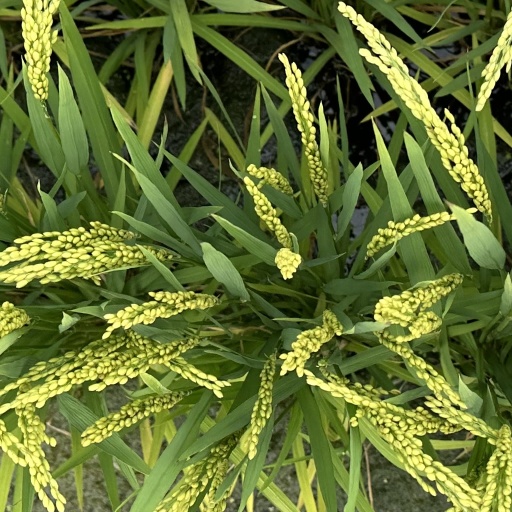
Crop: rice